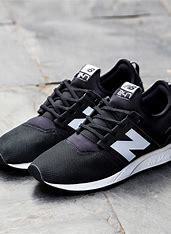
Brand: New
Model: Balance 247